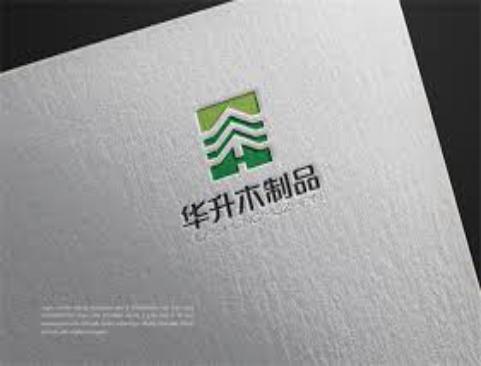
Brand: huasheng
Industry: Others